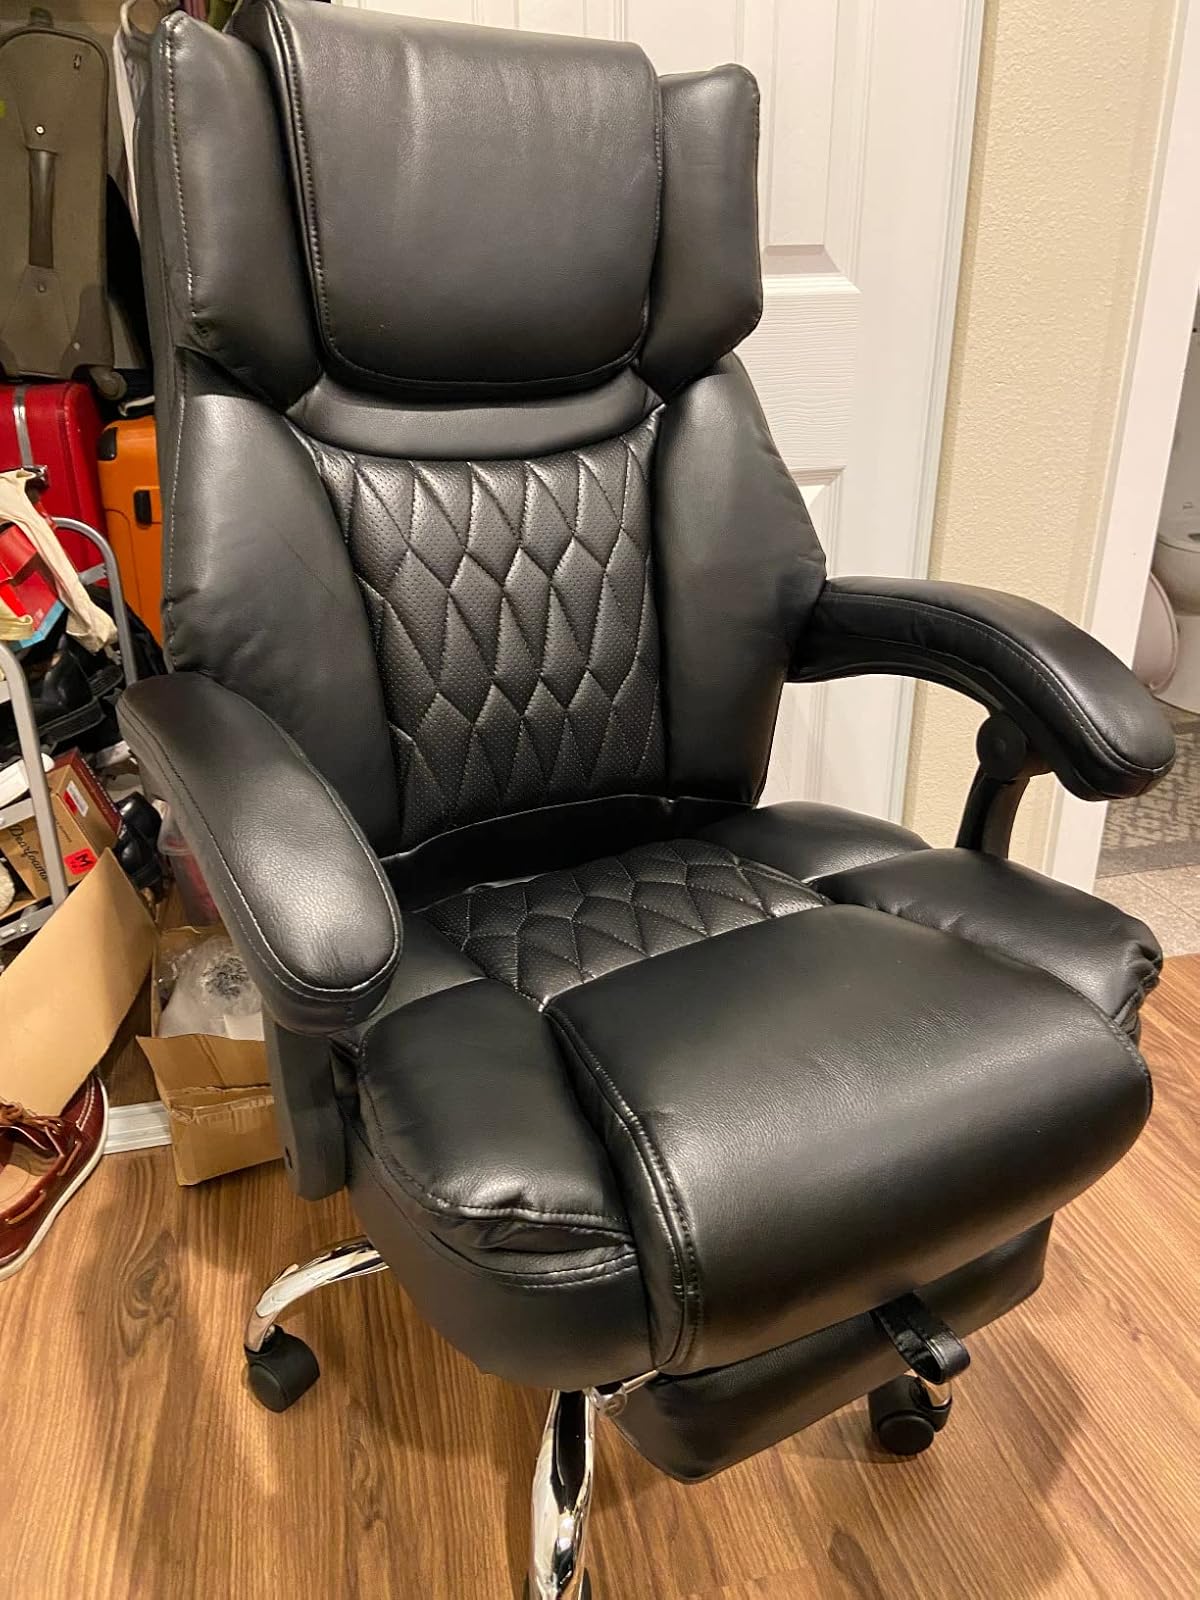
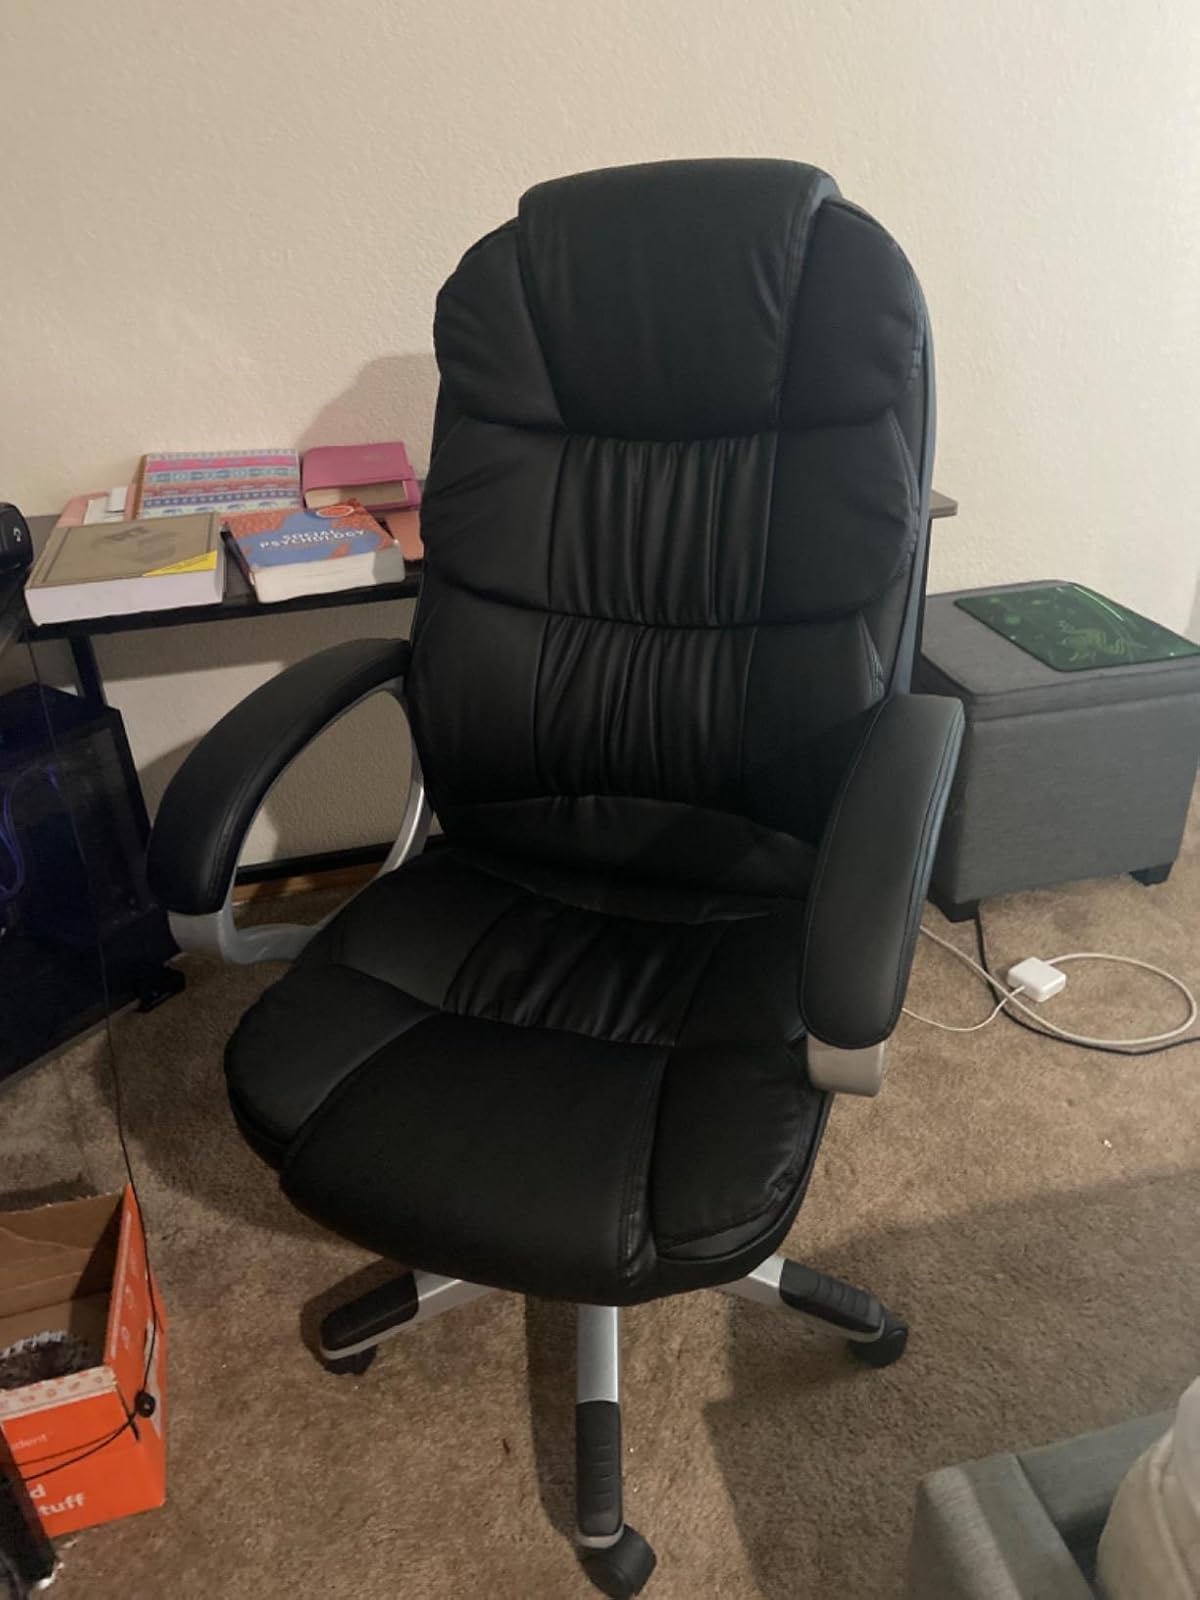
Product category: items_chair
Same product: no